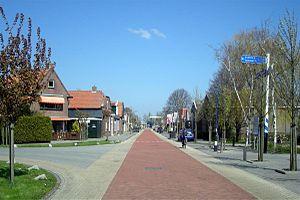
Echtenerbrug est un village de la commune néerlandaise de De Fryske Marren, situé dans la province de Frise.